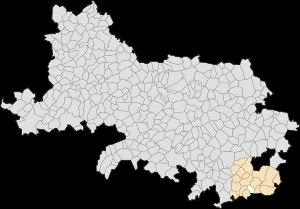
Ytres est une commune française située dans le département du Pas-de-Calais en région Hauts-de-France.